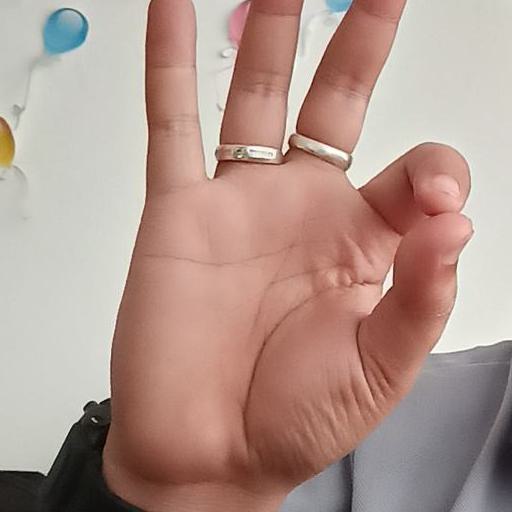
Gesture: ok